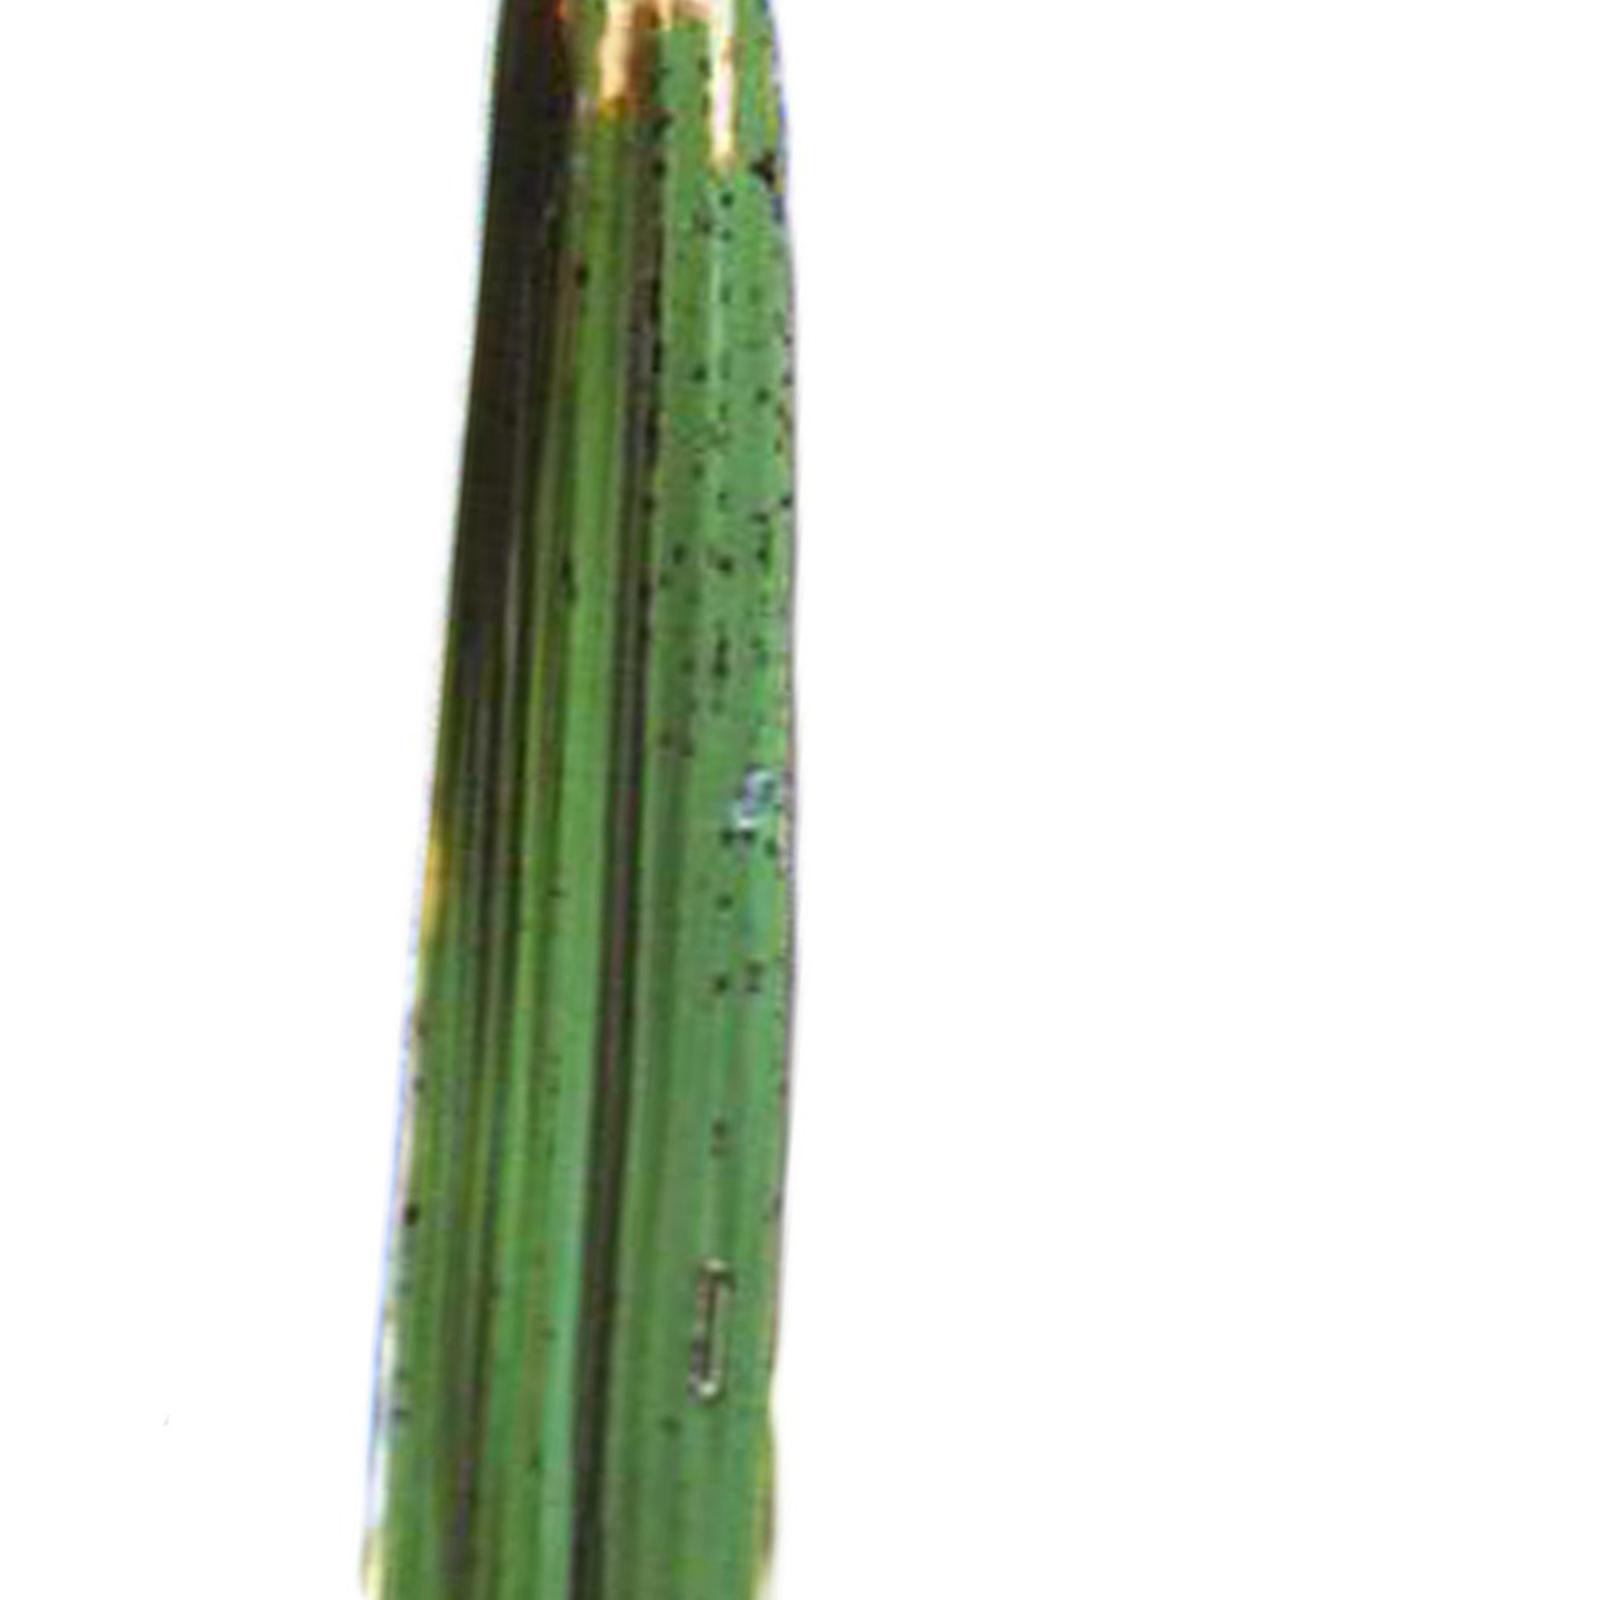
Nhãn: Bệnh Cháy lá ( Leaf scald )